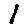
Label: 1